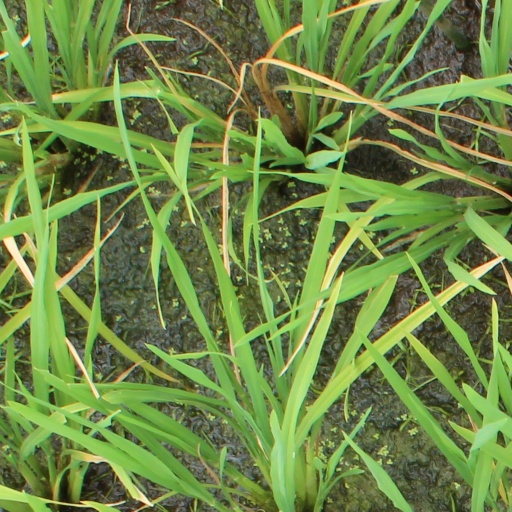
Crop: rice